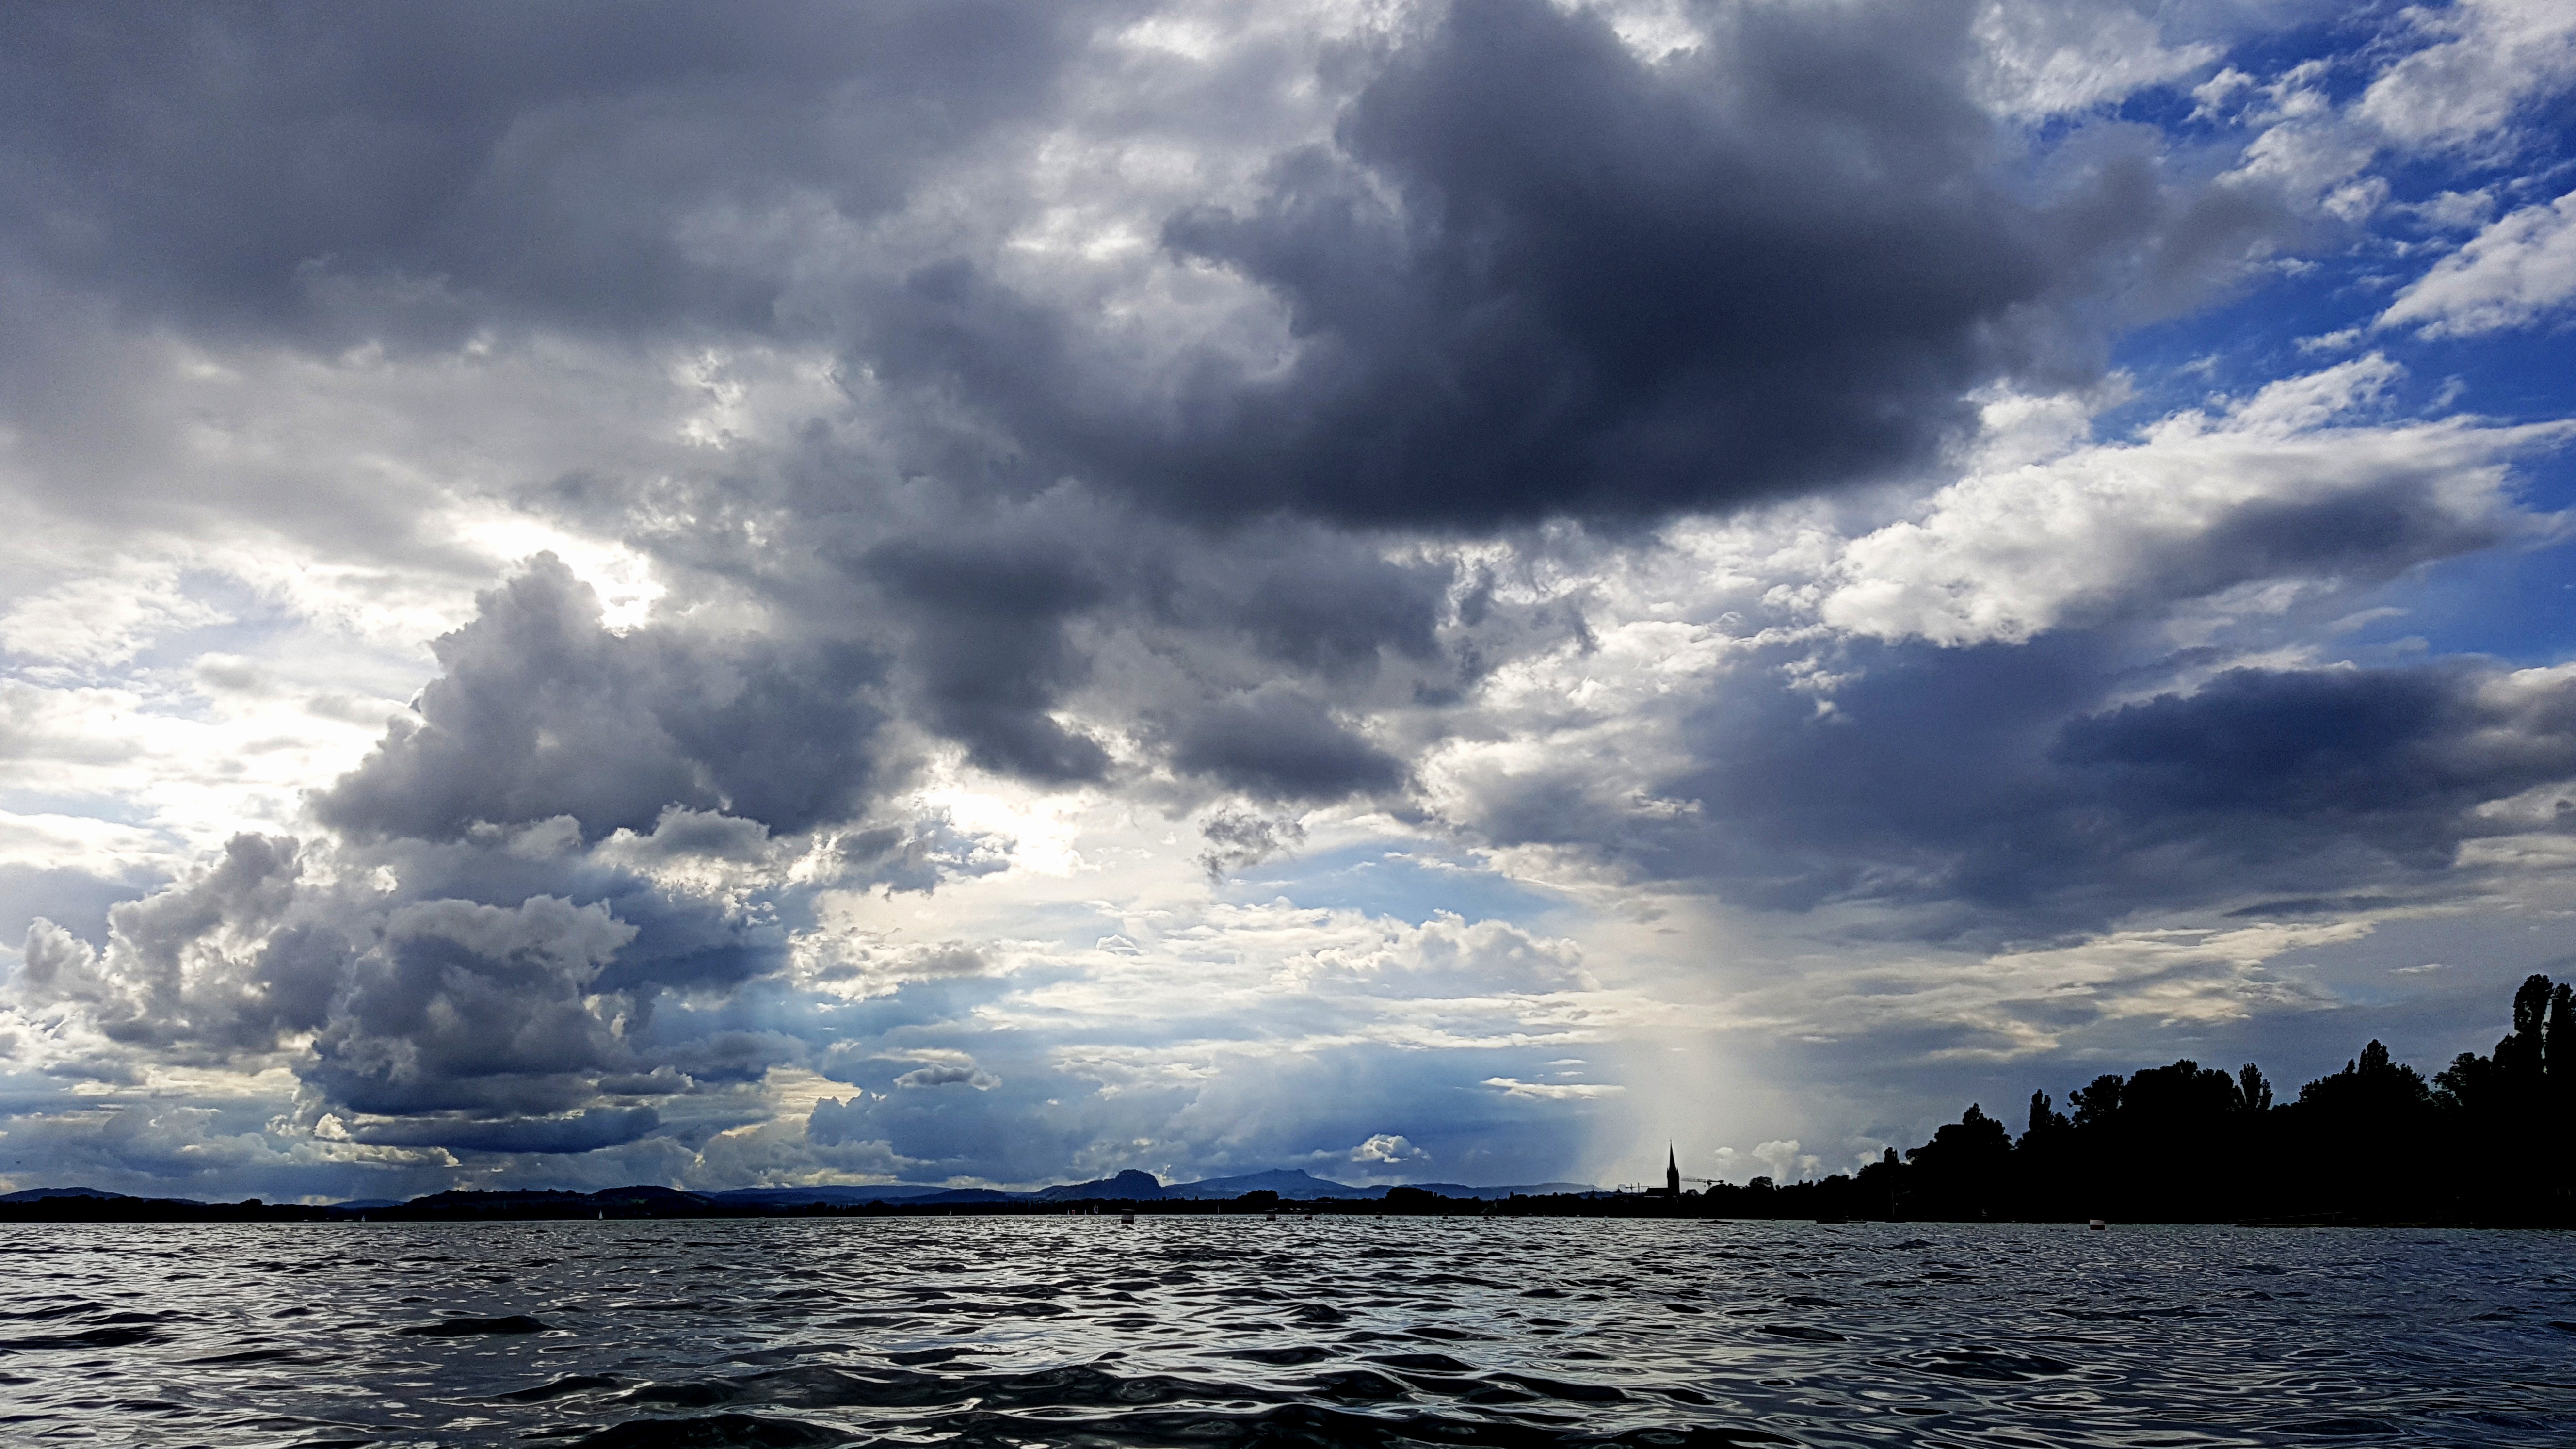
landscape, sea, coast, water, nature, ocean, horizon, cloud, sky, sunset, sunlight, shore, wave, lake, wind, atmosphere, dusk, reflection, seascape, weather, cumulus, body of water, clouds, mood, lake constance, meteorological phenomenon, wind wave